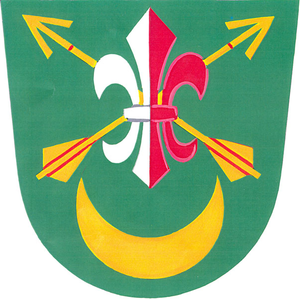
Honětice est une commune du district de Kroměříž, dans la région de Zlín, en République tchèque. Sa population s'élevait à 74 habitants en 2018.